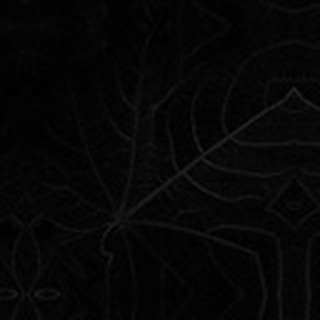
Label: healthy_cotton